Onyx Grand Prix

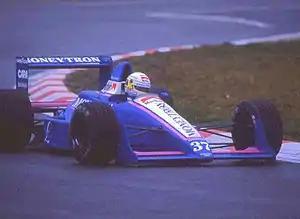
Bertrand Gachot at the 1989 Belgian Grand Prix

Despite all of the excitement and preparation, Onyx only just made it to their first Grand Prix. Their cars were only completed on the morning of their launch, before having to be hastily packed and sent off to Heathrow Airport the same day for transportation to Brazil, the scene of the season's first race. Having had no testing to fine-tune the cars, neither car would make it out of pre-qualifying in the first 3 rounds. Things got worse as a testing accident completely destroyed one chassis prior to the race at Imola and at the race itself, brake failure on Johansson's car resulted in another car-destroying crash. Positive signs were beginning to show as Gachot just missed out on pre-qualifying in Imola, Johansson would do the same at Monaco, before finally Johansson would make it out of pre-qualifying in Mexico, setting the 6th fastest time in Saturday free practice before qualifying 21st for the race, ahead of the illustrious Nelson Piquet and respected drivers Pierluigi Martini, René Arnoux and Eddie Cheever. The car however, and expectedly, would suffer a mechanical failure in its debut race, but progress was being made. More good news arrived at Phoenix with the return of Greg Field who replaced Dickson as Team Manager and Johansson once again making the grid, qualifying 19th before a front suspension failure ended his day. Johansson was once again on the grid in Canada, this time 18th. Gachot had yet to make his first Grand Prix start but he was getting ever closer.